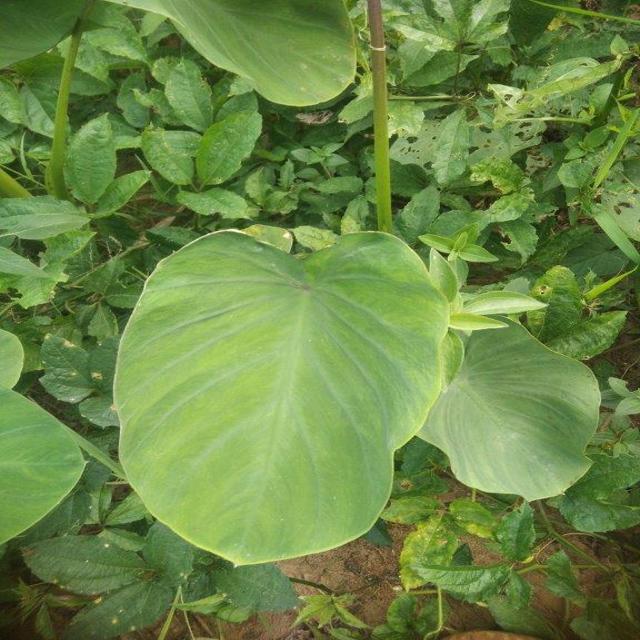
Label: Early_Blight